The Third Wave (2007 film)

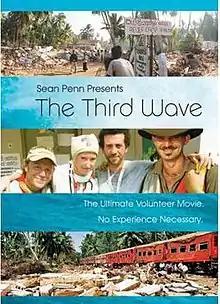

The Third Wave was a film shot in Sri Lanka following the 2004 Indian Ocean earthquake. It was directed by Alison Thompson and produced by Oscar Gubernati.